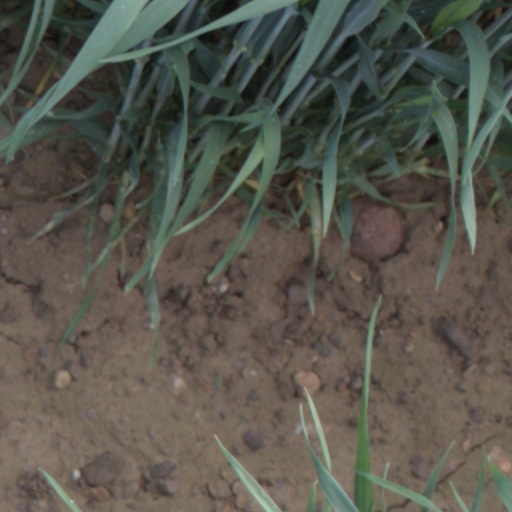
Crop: wheat